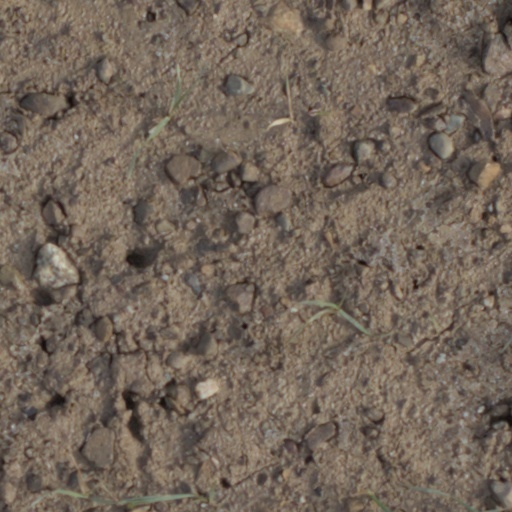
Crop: wheat